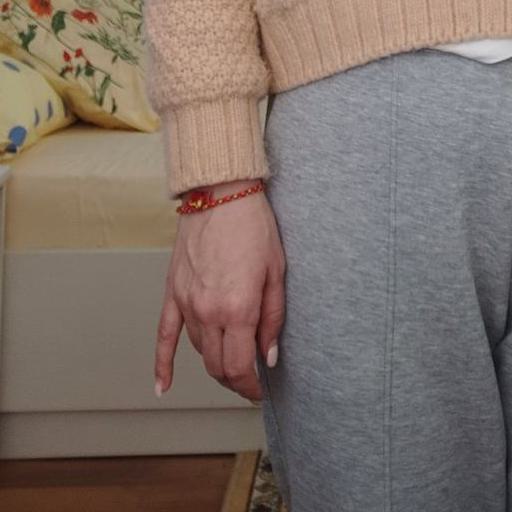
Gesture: no_gesture